Guillaume Postel

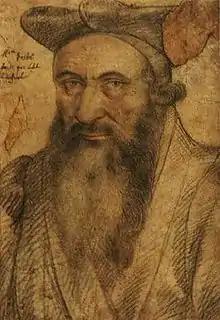
Guillaume Postel

After several years, Postel resigned his professorship and traveled throughout Central Europe, including the Habsburg Empire and Renaissance Italy. He returned to France after each trip, often by way of Venice. Through his efforts at manuscript collection, translation, and publishing, he brought many Ancient Greek, Hebrew, and Arabic texts into European intellectual discourse in the Late Renaissance and early modern periods. Among these texts are: